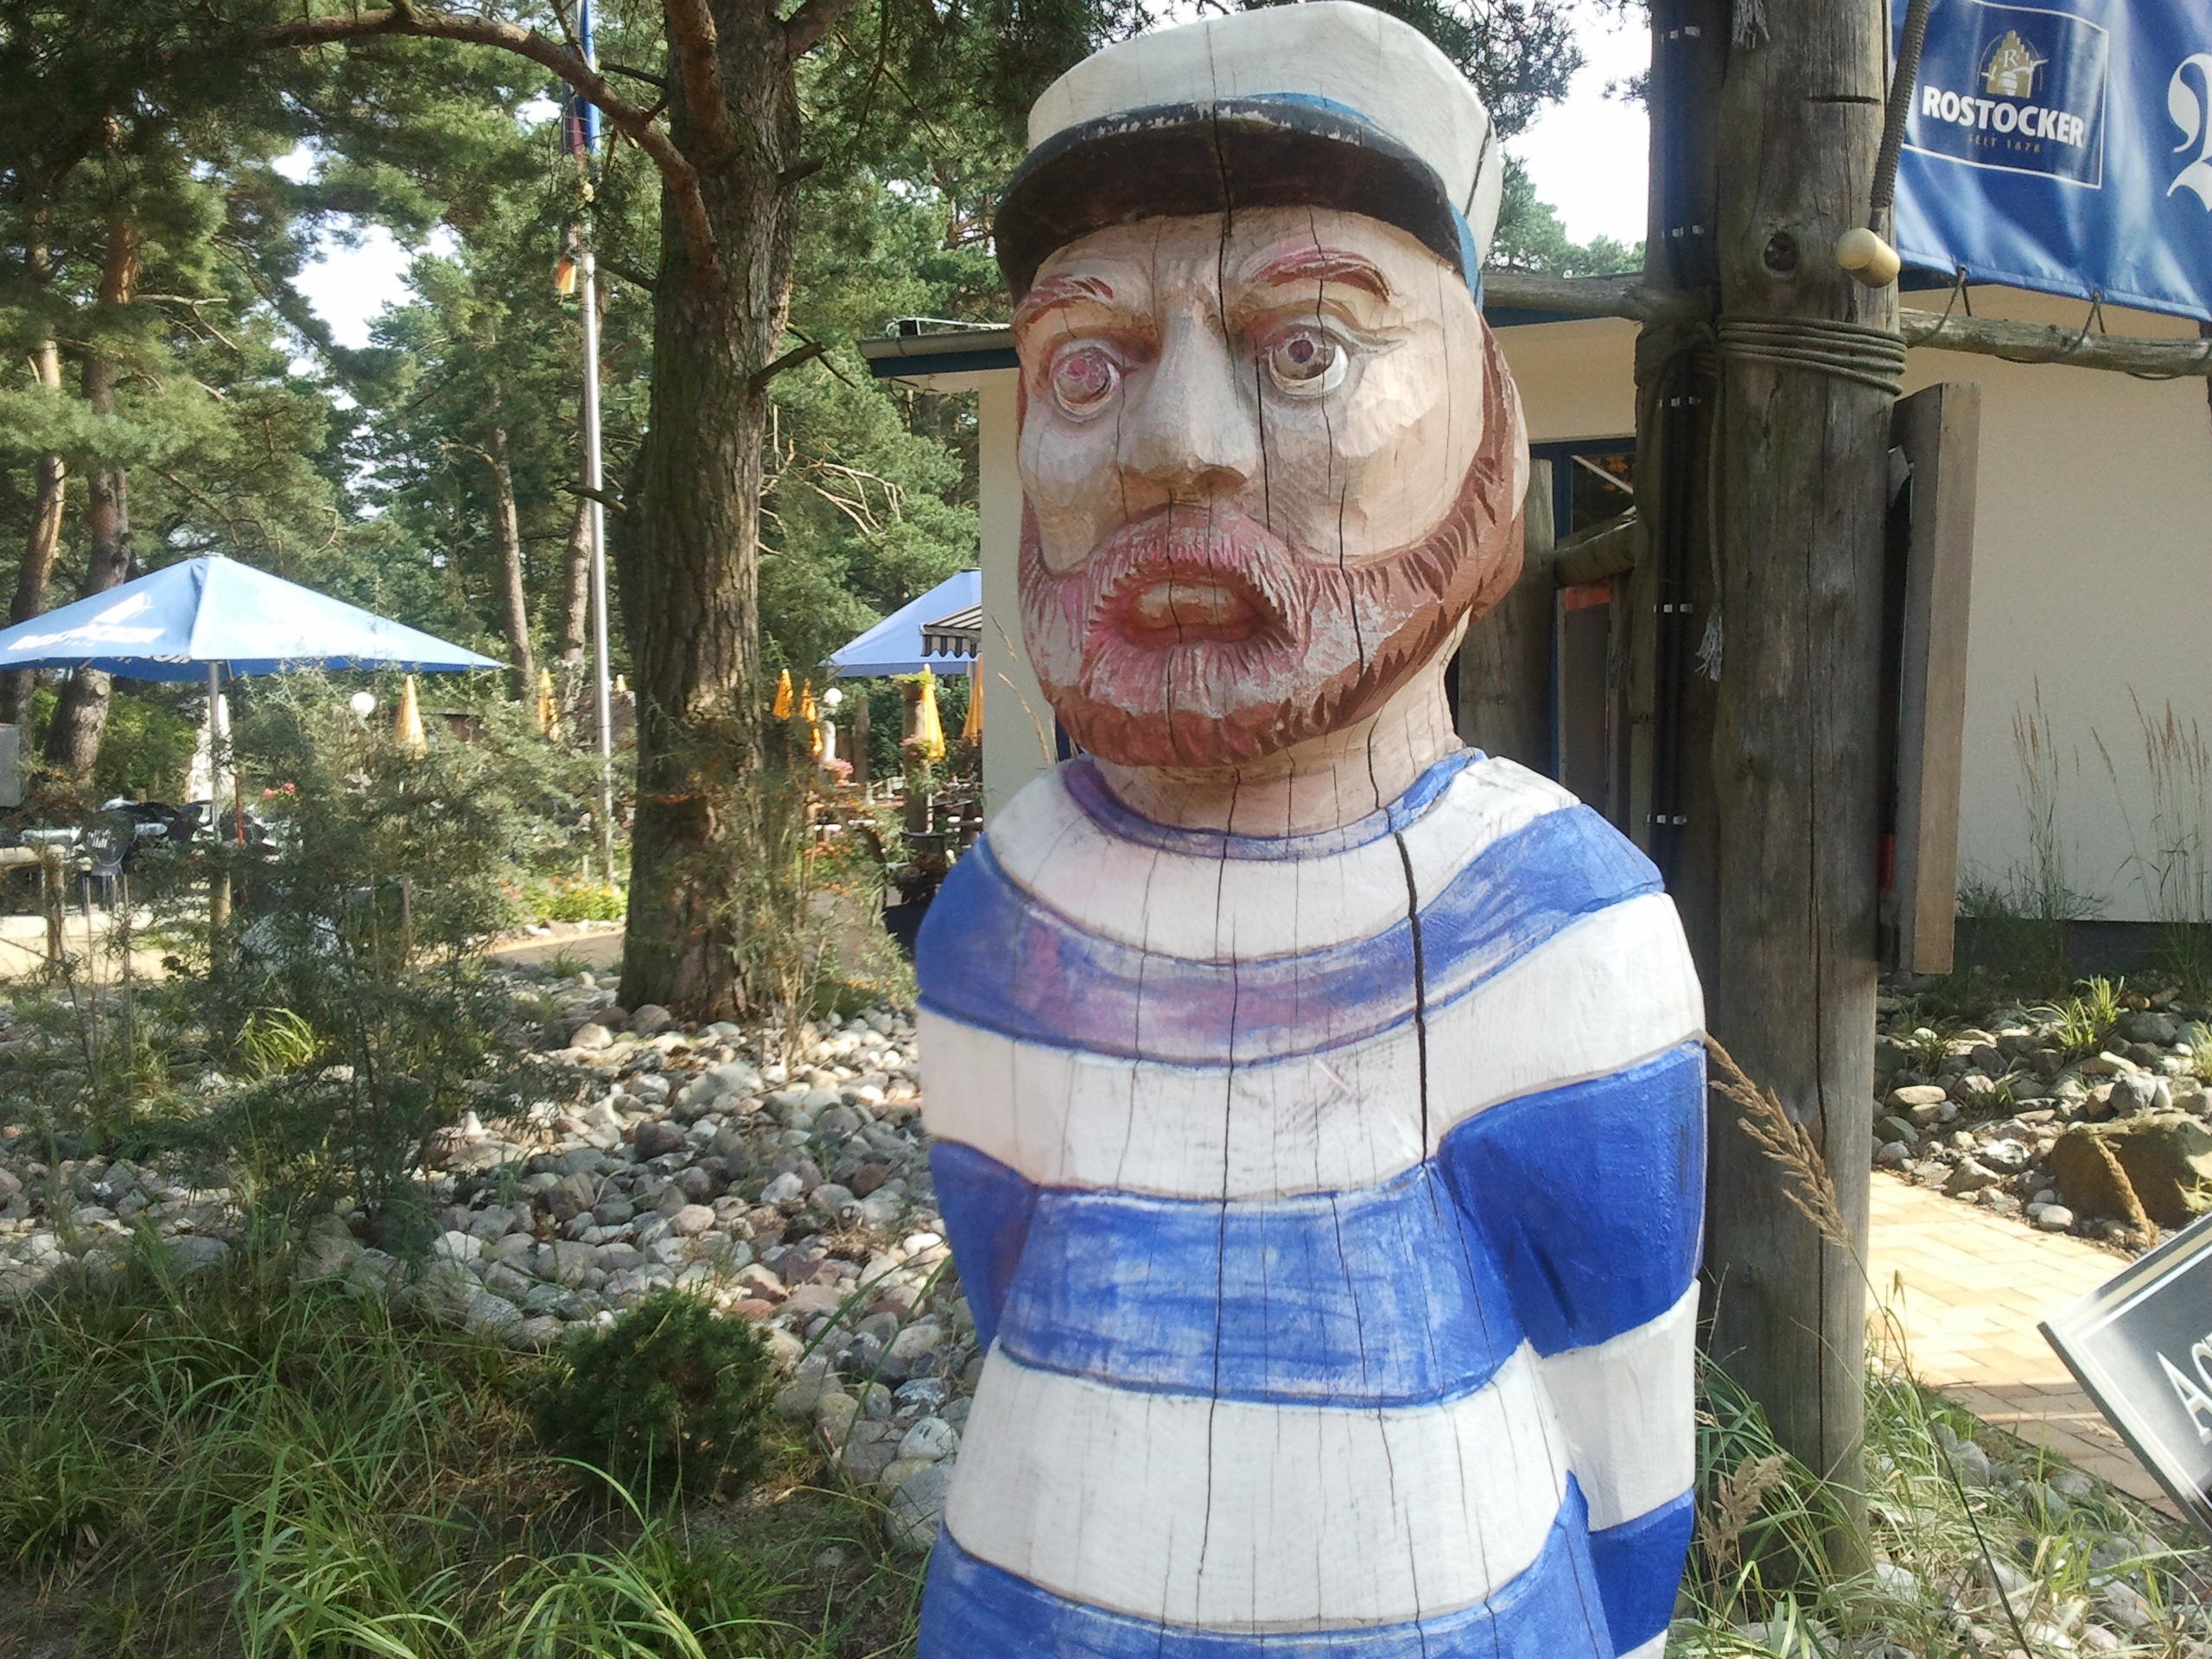
monument, statue, sculpture, art, carved, sailor, baltic sea, darss, facial hair, wooden statue